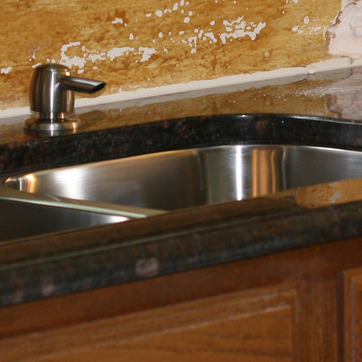
Material: metal